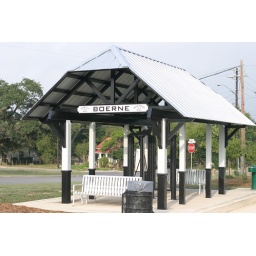
This is a stop along the ole # 9 walkin/jogging/bike trail in Boerne. It even has a dog water fountain!